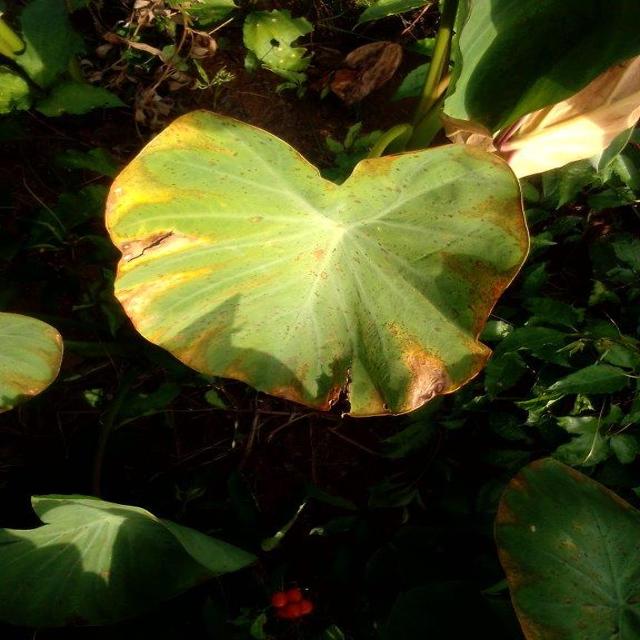
Label: Mid_Blight